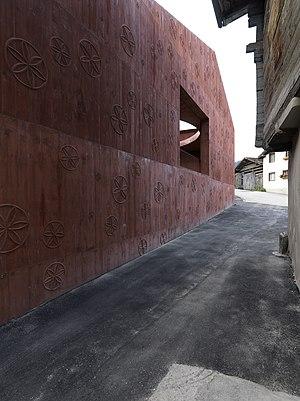
Valerio Olgiati, né le 18 juillet 1958 à Coire, en Suisse, est un architecte suisse. Il est le fils de Rudolf Olgiati, lui-même architecte suisse.